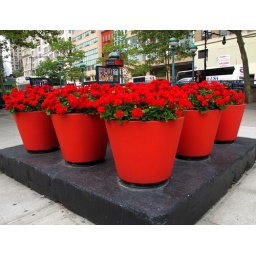
red flowers in red pots